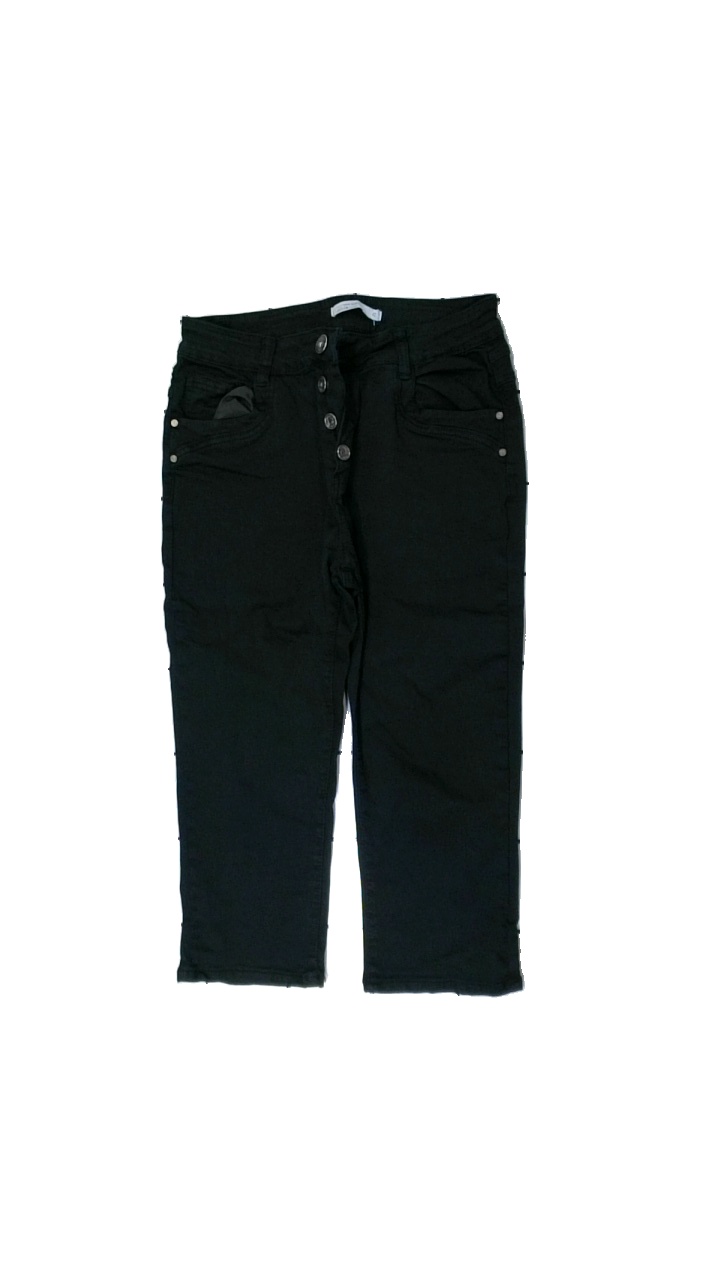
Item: Jeans (Ladies)
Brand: Laulia
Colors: Black
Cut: Regular
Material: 100% cotton
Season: All
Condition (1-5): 4
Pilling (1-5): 5
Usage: Reuse
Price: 50-100